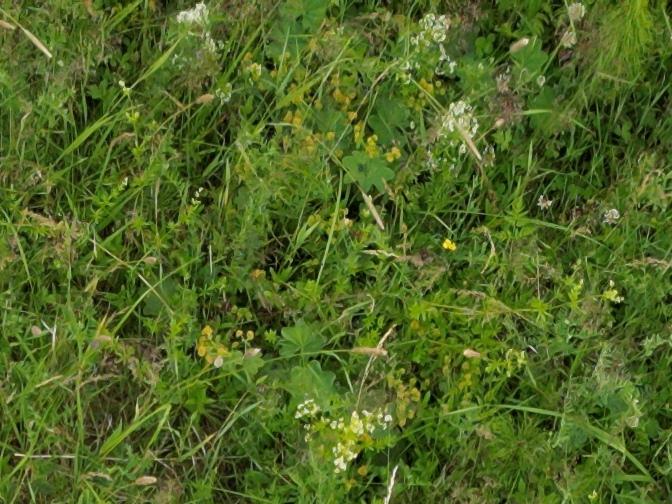
Flowers visible: yarrow flowers, yarrow flowers